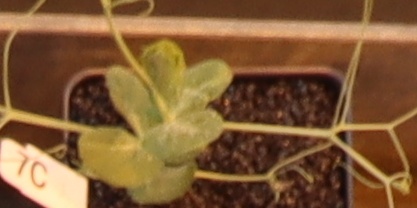
Label: Field Pea